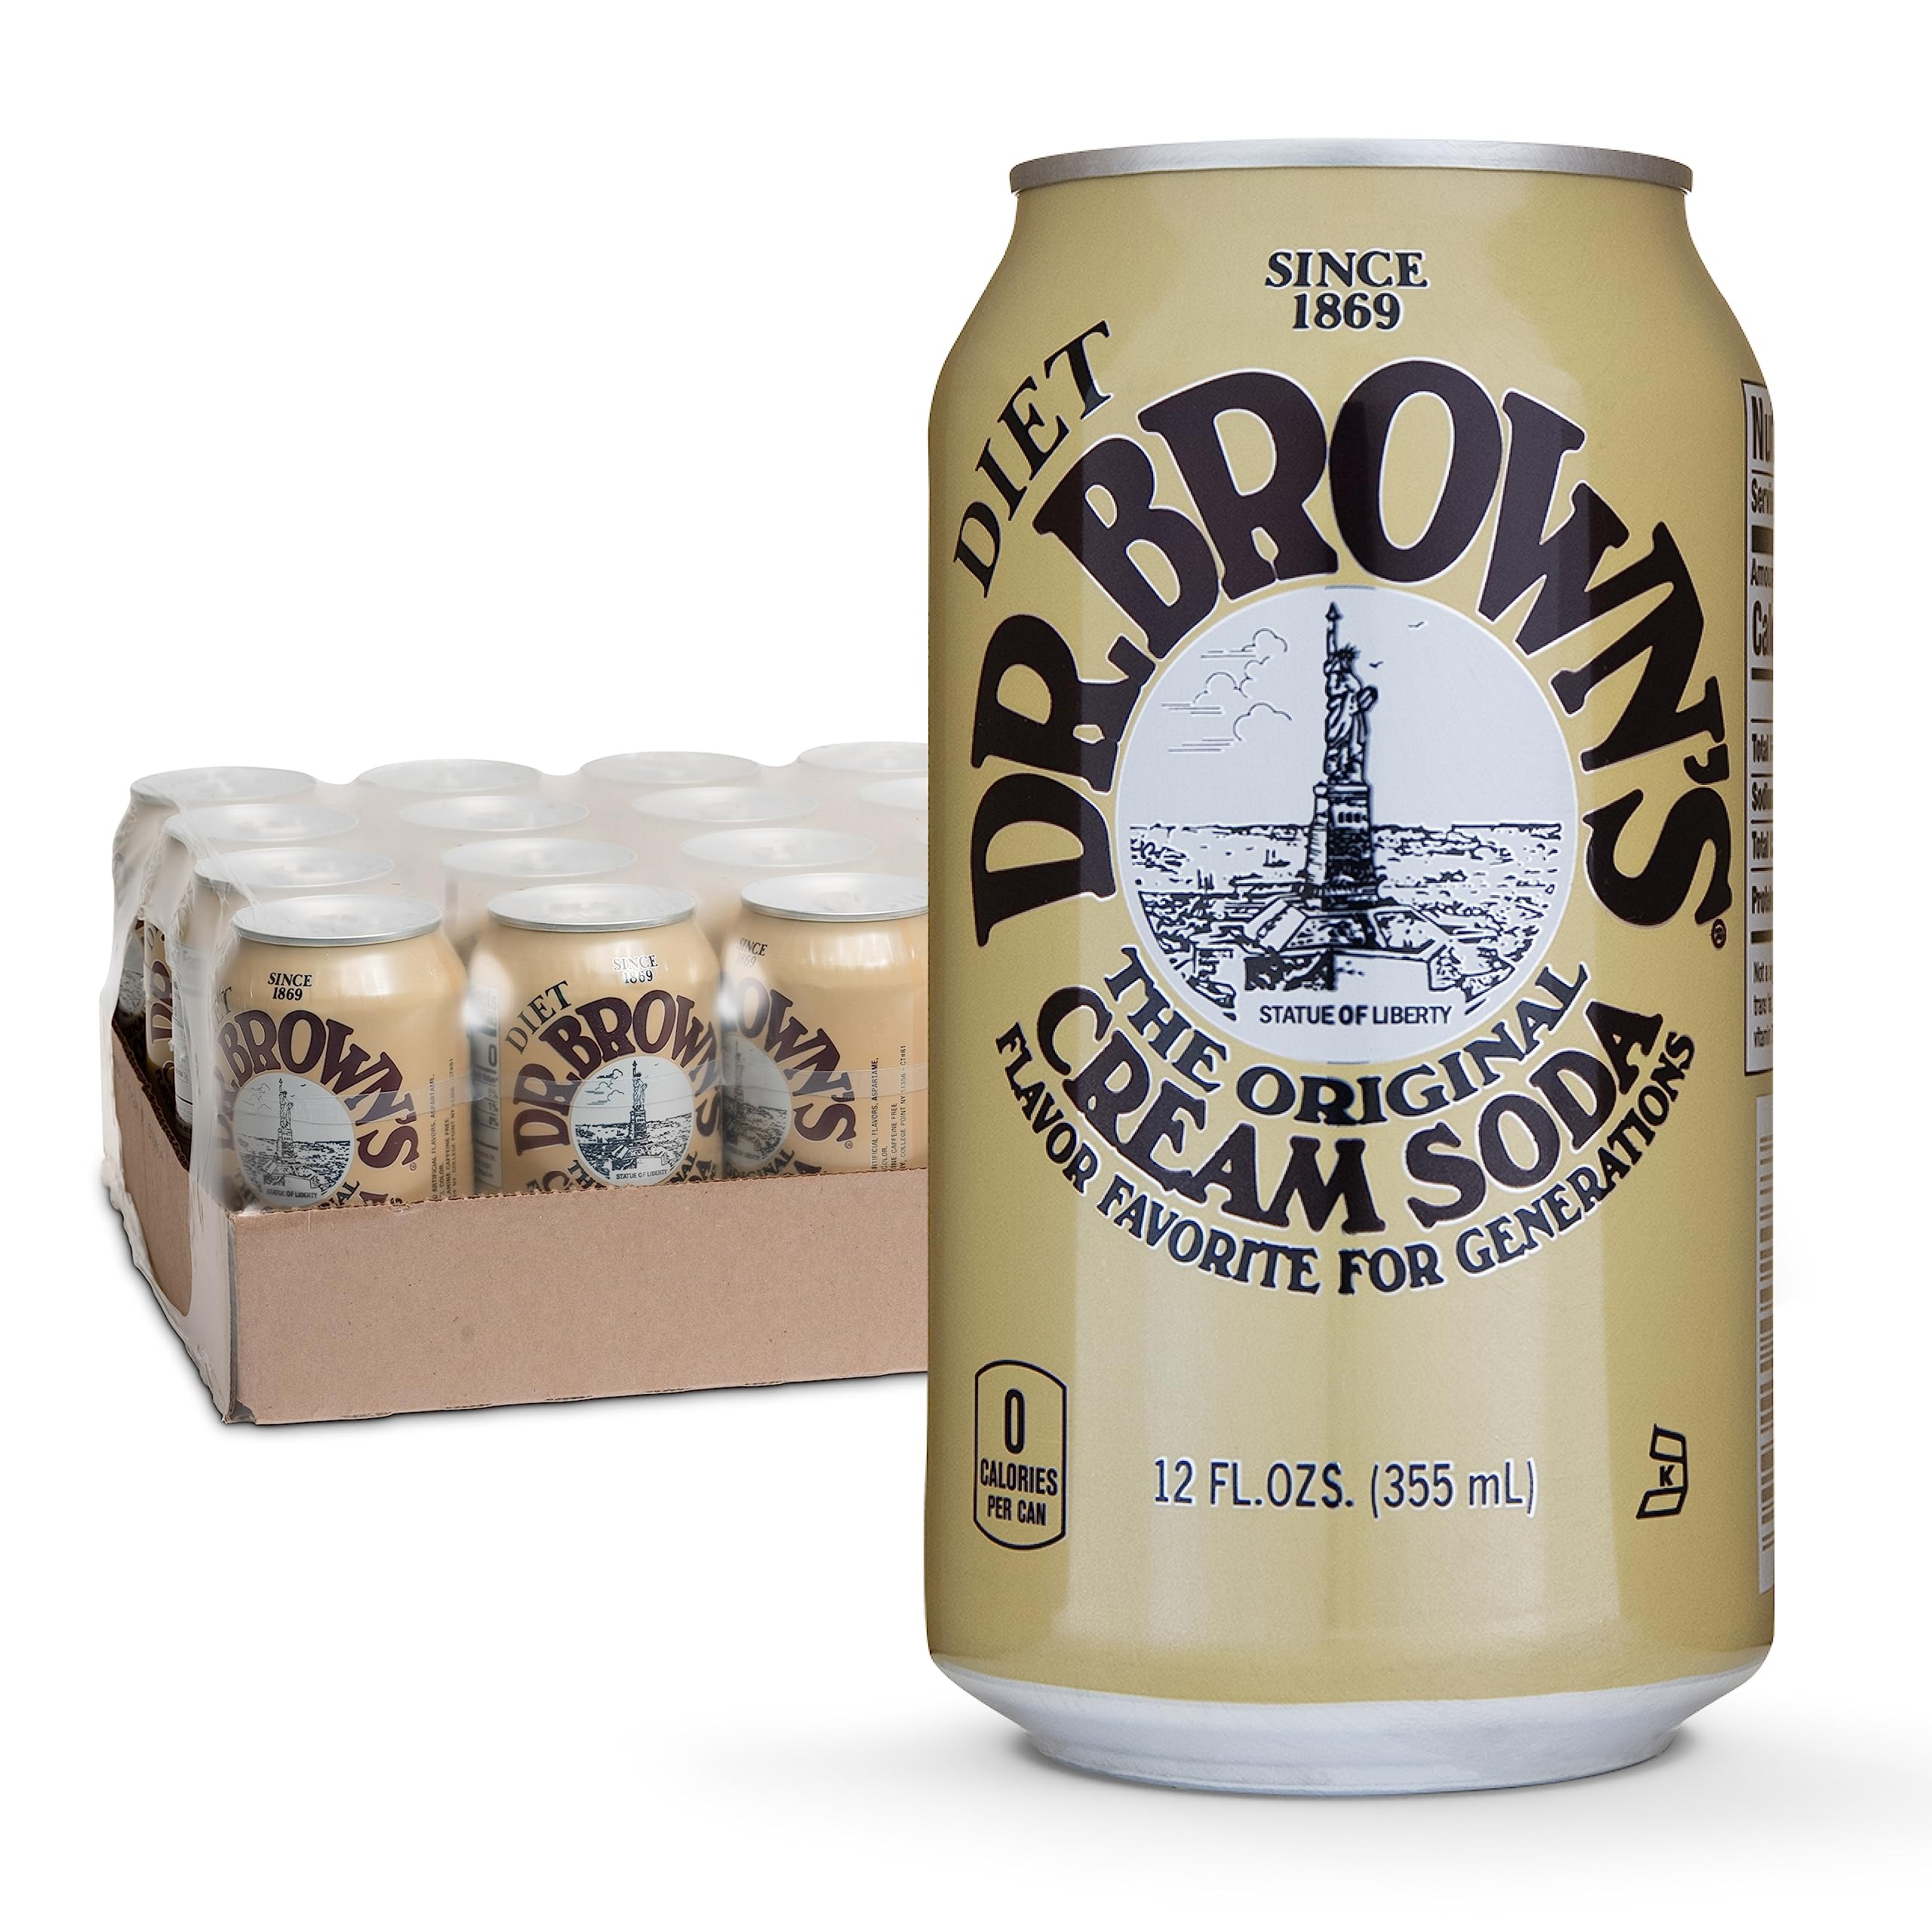
Item Name: Dr. Brown's Diet Cream Soda - A New York Original - 24 Cans - Kosher, Vanilla Cream Craft Soda Pop - Gourmet Diet Cream Soda - 24 x 12 oz Cans
Bullet Point 1: A NEW YORK ORIGINAL: Since 1869 our classic sodas deliver the timeless taste of the old neighborhood
Bullet Point 2: DELICIOUS GOURMET SODA: Bursting with flavor, smooth and savory, Dr. Brown’s gourmet sodas have been a flavor favorite for generations
Bullet Point 3: PERFECT FOR ANY OCCASION: Savor the sweet delights of simpler times. Dr. Brown’s is great straight out of the can or over ice and is the perfect complement to any meal
Bullet Point 4: TASTE ONE, YOU'LL UNDERSTAND: Dr. Brown’s is a staple of NY dining at its finest and elevates extraordinary experiences every time
Bullet Point 5: EVERYDAY ENJOYMENT: Crack open a Dr. Brown's anytime you're craving the sweet delights of simpler times
Product Description: Dr. Brown's Diet Cream Soda is made with vanilla cream and other natural flavors. Indulgent, sweet, and creamy - THE ORIGINAL CREAM SODA - ZERO SUGAR. Dr. Brown's full lineup of original soda classics has been delighting flavor enthusiasts who crave extraordinary experiences for over 150 years.
Value: 288.0
Unit: Fl Oz

Price: 22.99